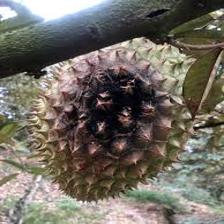
Label: fruit_rot